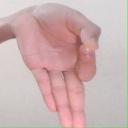
अक्षर: ज्ञ